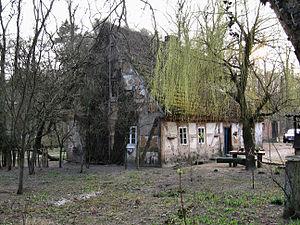
Nowy Świat est un village polonais de la gmina de Sulechów dans la powiat de Zielona Góra de la voïvodie de Lubusz dans l'ouest de la Pologne.